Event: Nepal Earthquake
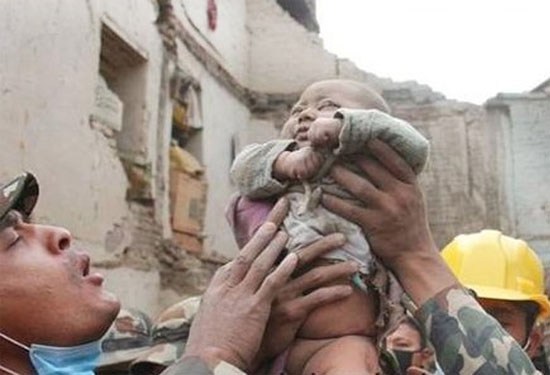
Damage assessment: damage